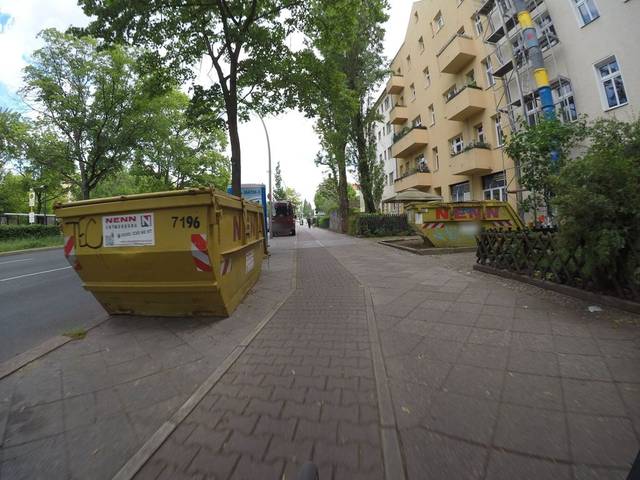
Region: Germany
Coordinates: 52.555, 13.39